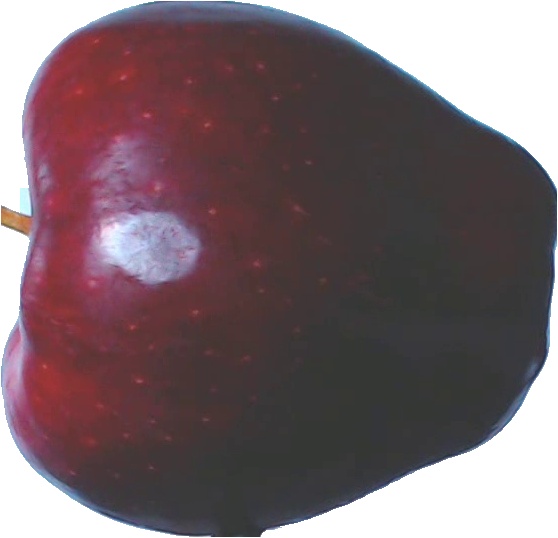
Label: apple_red_delicios_1